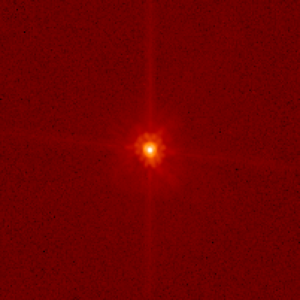
Makemake (dværgplanet)
Foto af Makemake, taget af rumteleskopet Hubble.
Makemake er en en trans-neptunsk dværgplanet i Kuiper-bæltet i vores solsystem. Dværgplaneten er opkaldt efter Påskeøens hovedgud MakeMake og udtales maki-maki.